Cornelis van Huynen

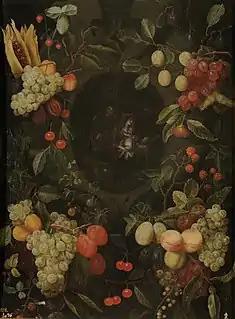
"Garland of fruits with the Holy Family"

Cornelis van Huynen (died 1703) was a Flemish still life painter who is known for his fruit and garland paintings. He was active in Antwerp where he had trained with the prominent still life painter Joris van Son.